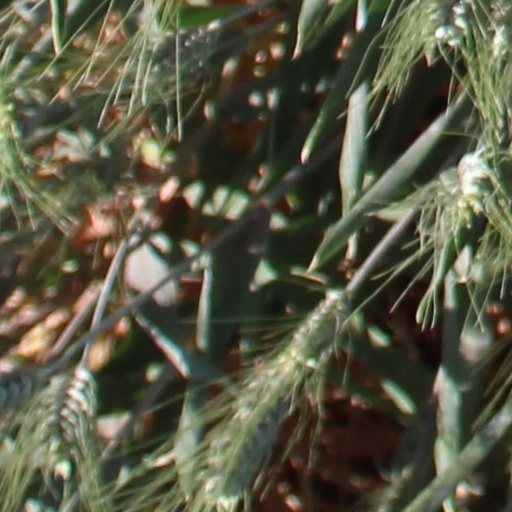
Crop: wheat